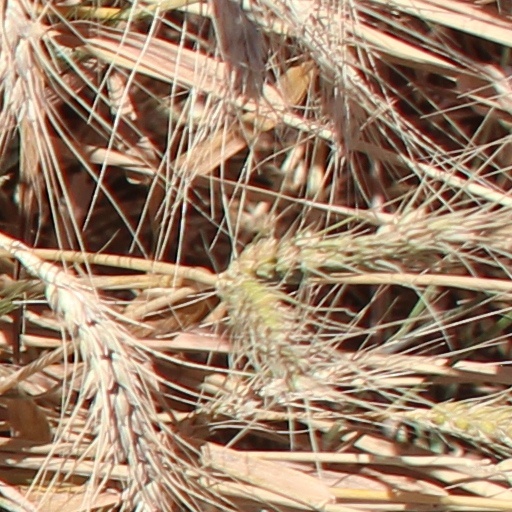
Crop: wheat